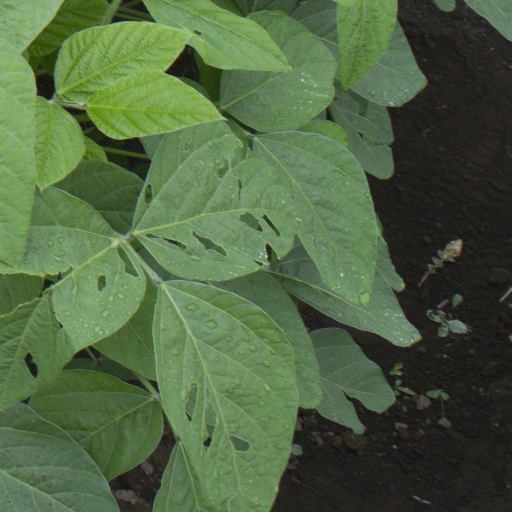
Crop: soybean